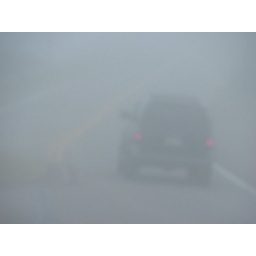
A car going over the bridge from Campobello.